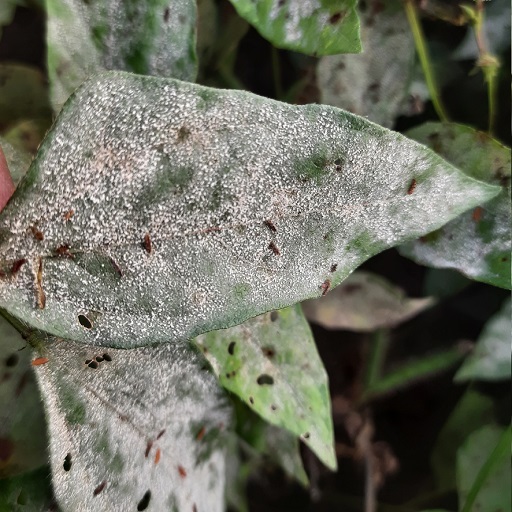
Label: Powdery Mildew